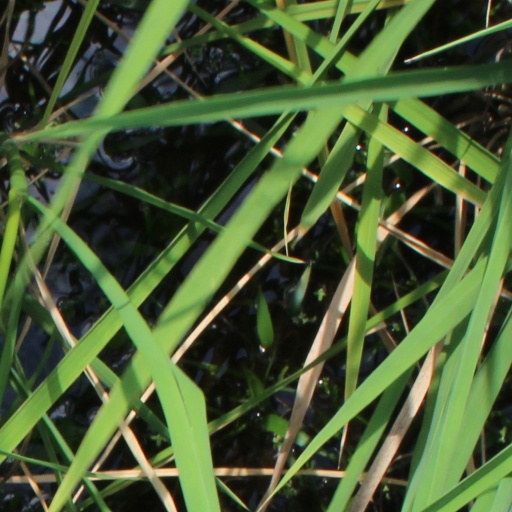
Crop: rice